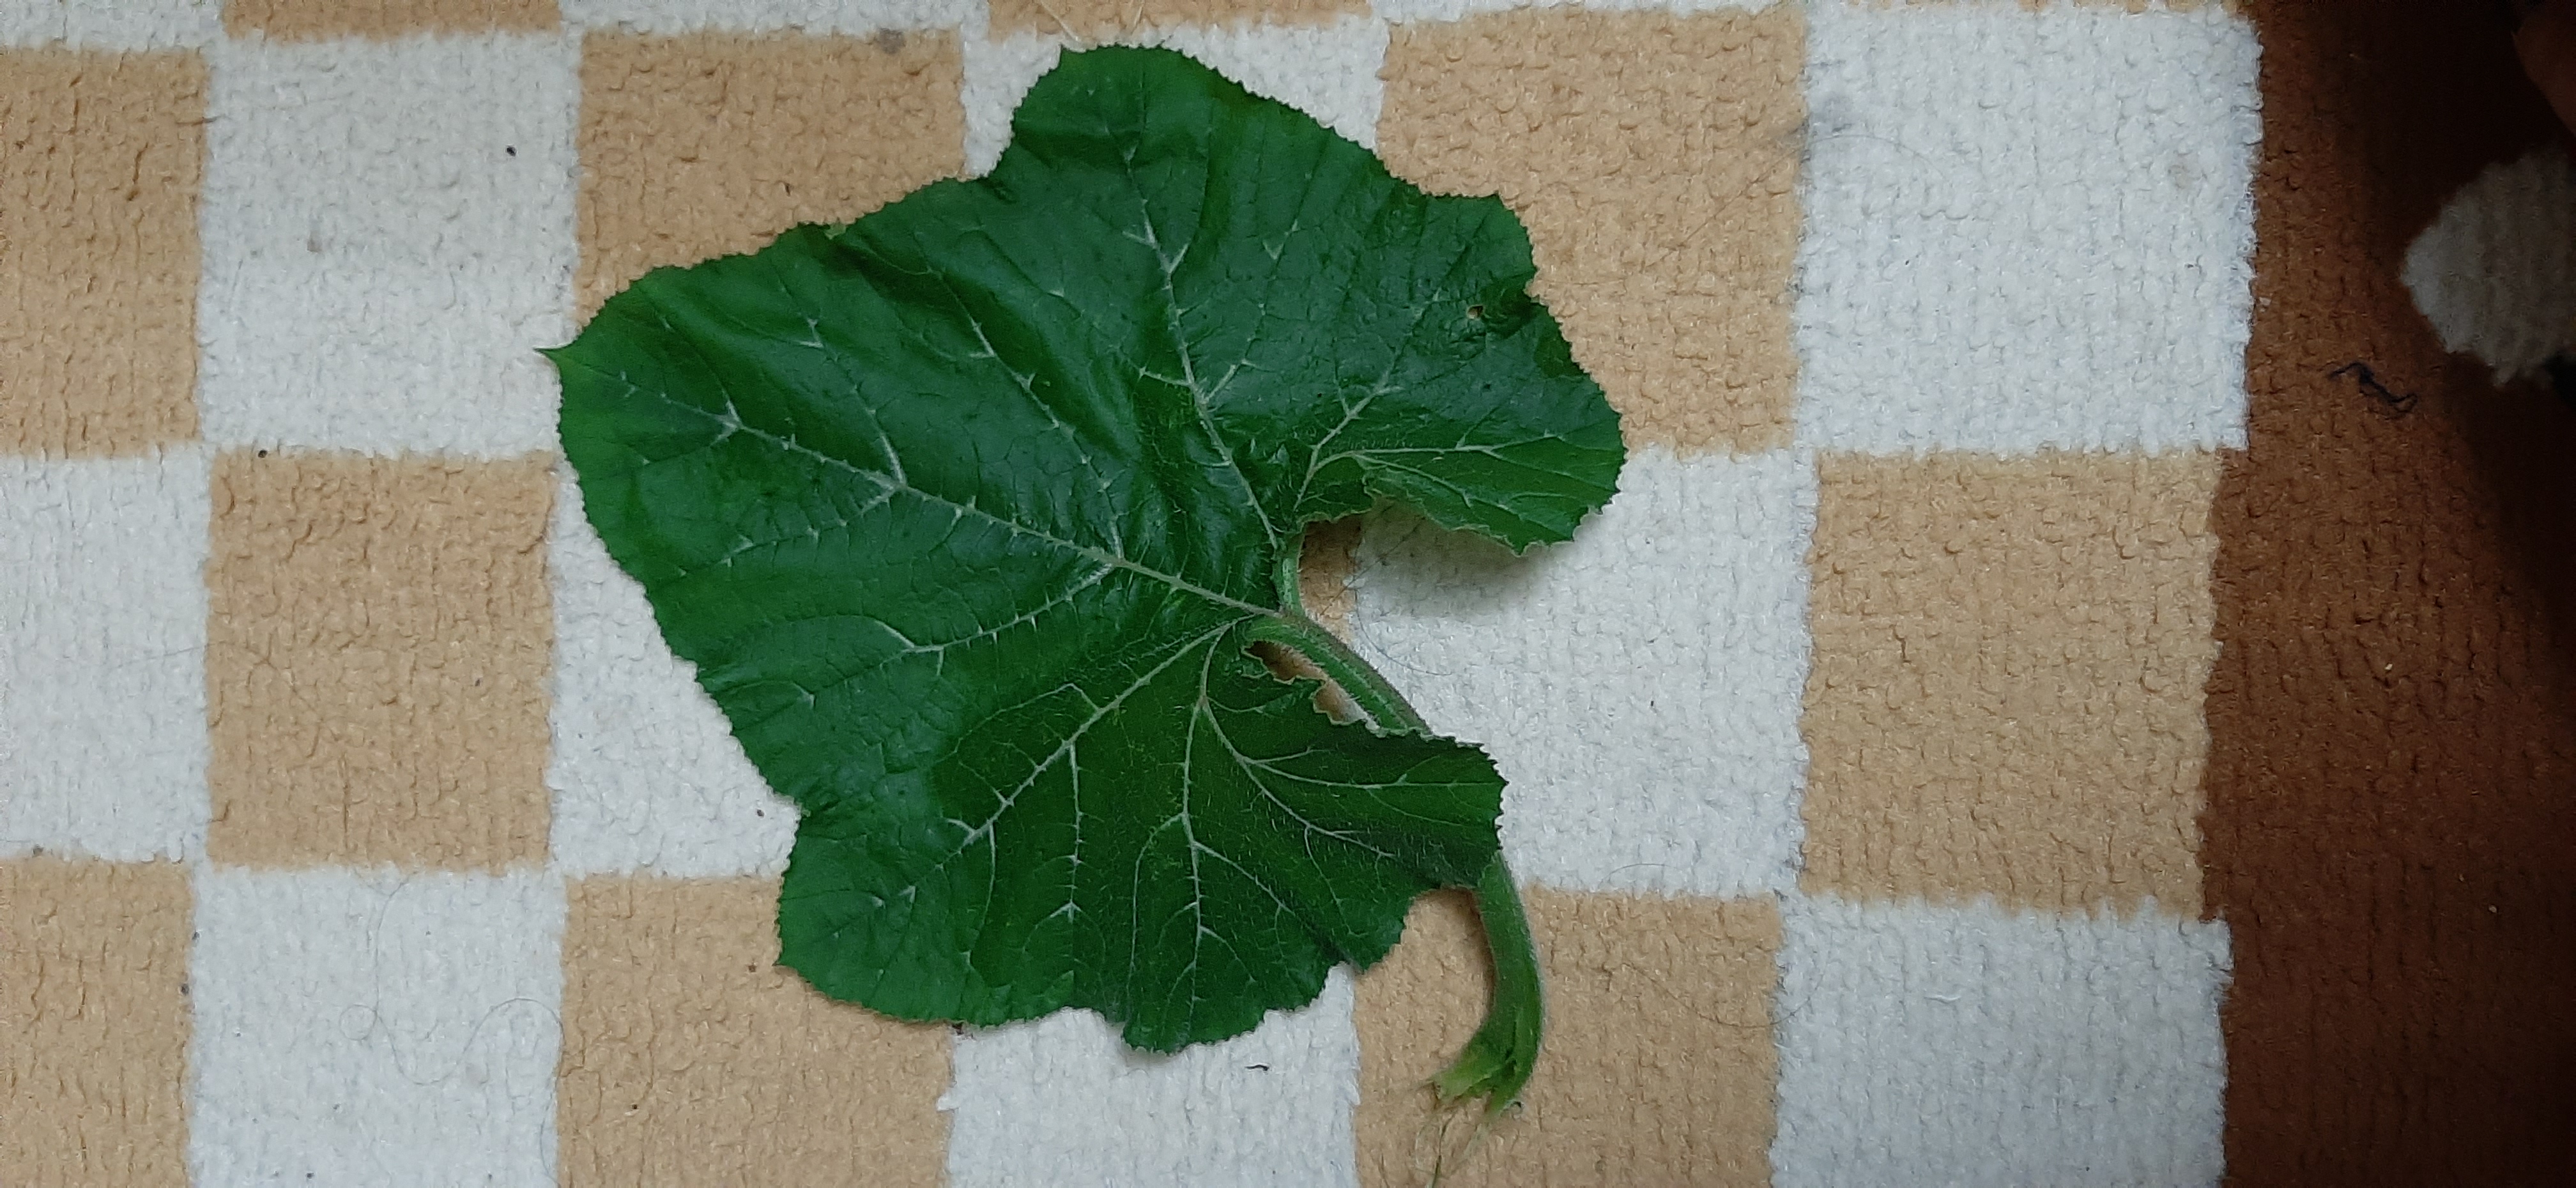
Plant: Pumpkin